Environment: real
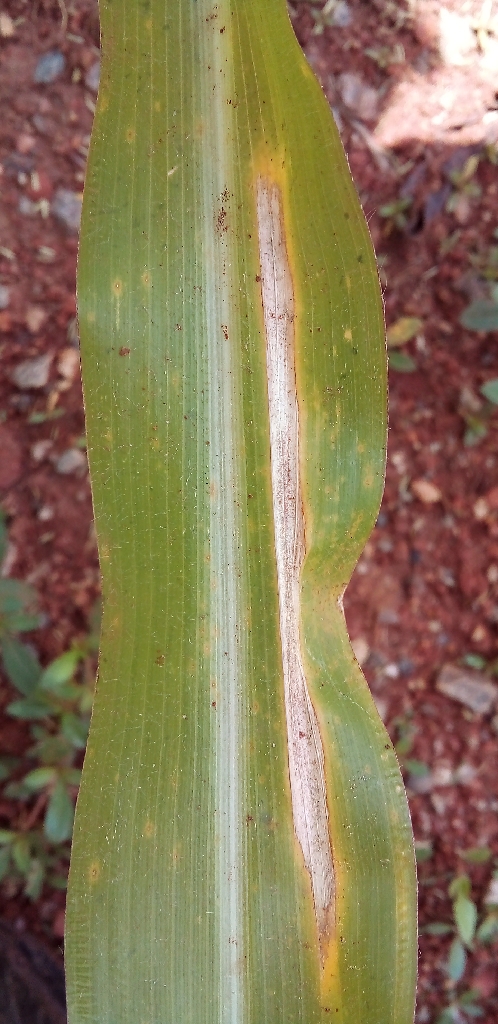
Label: northern_corn_leaf_blight